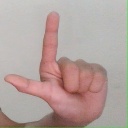
अक्षर: ल